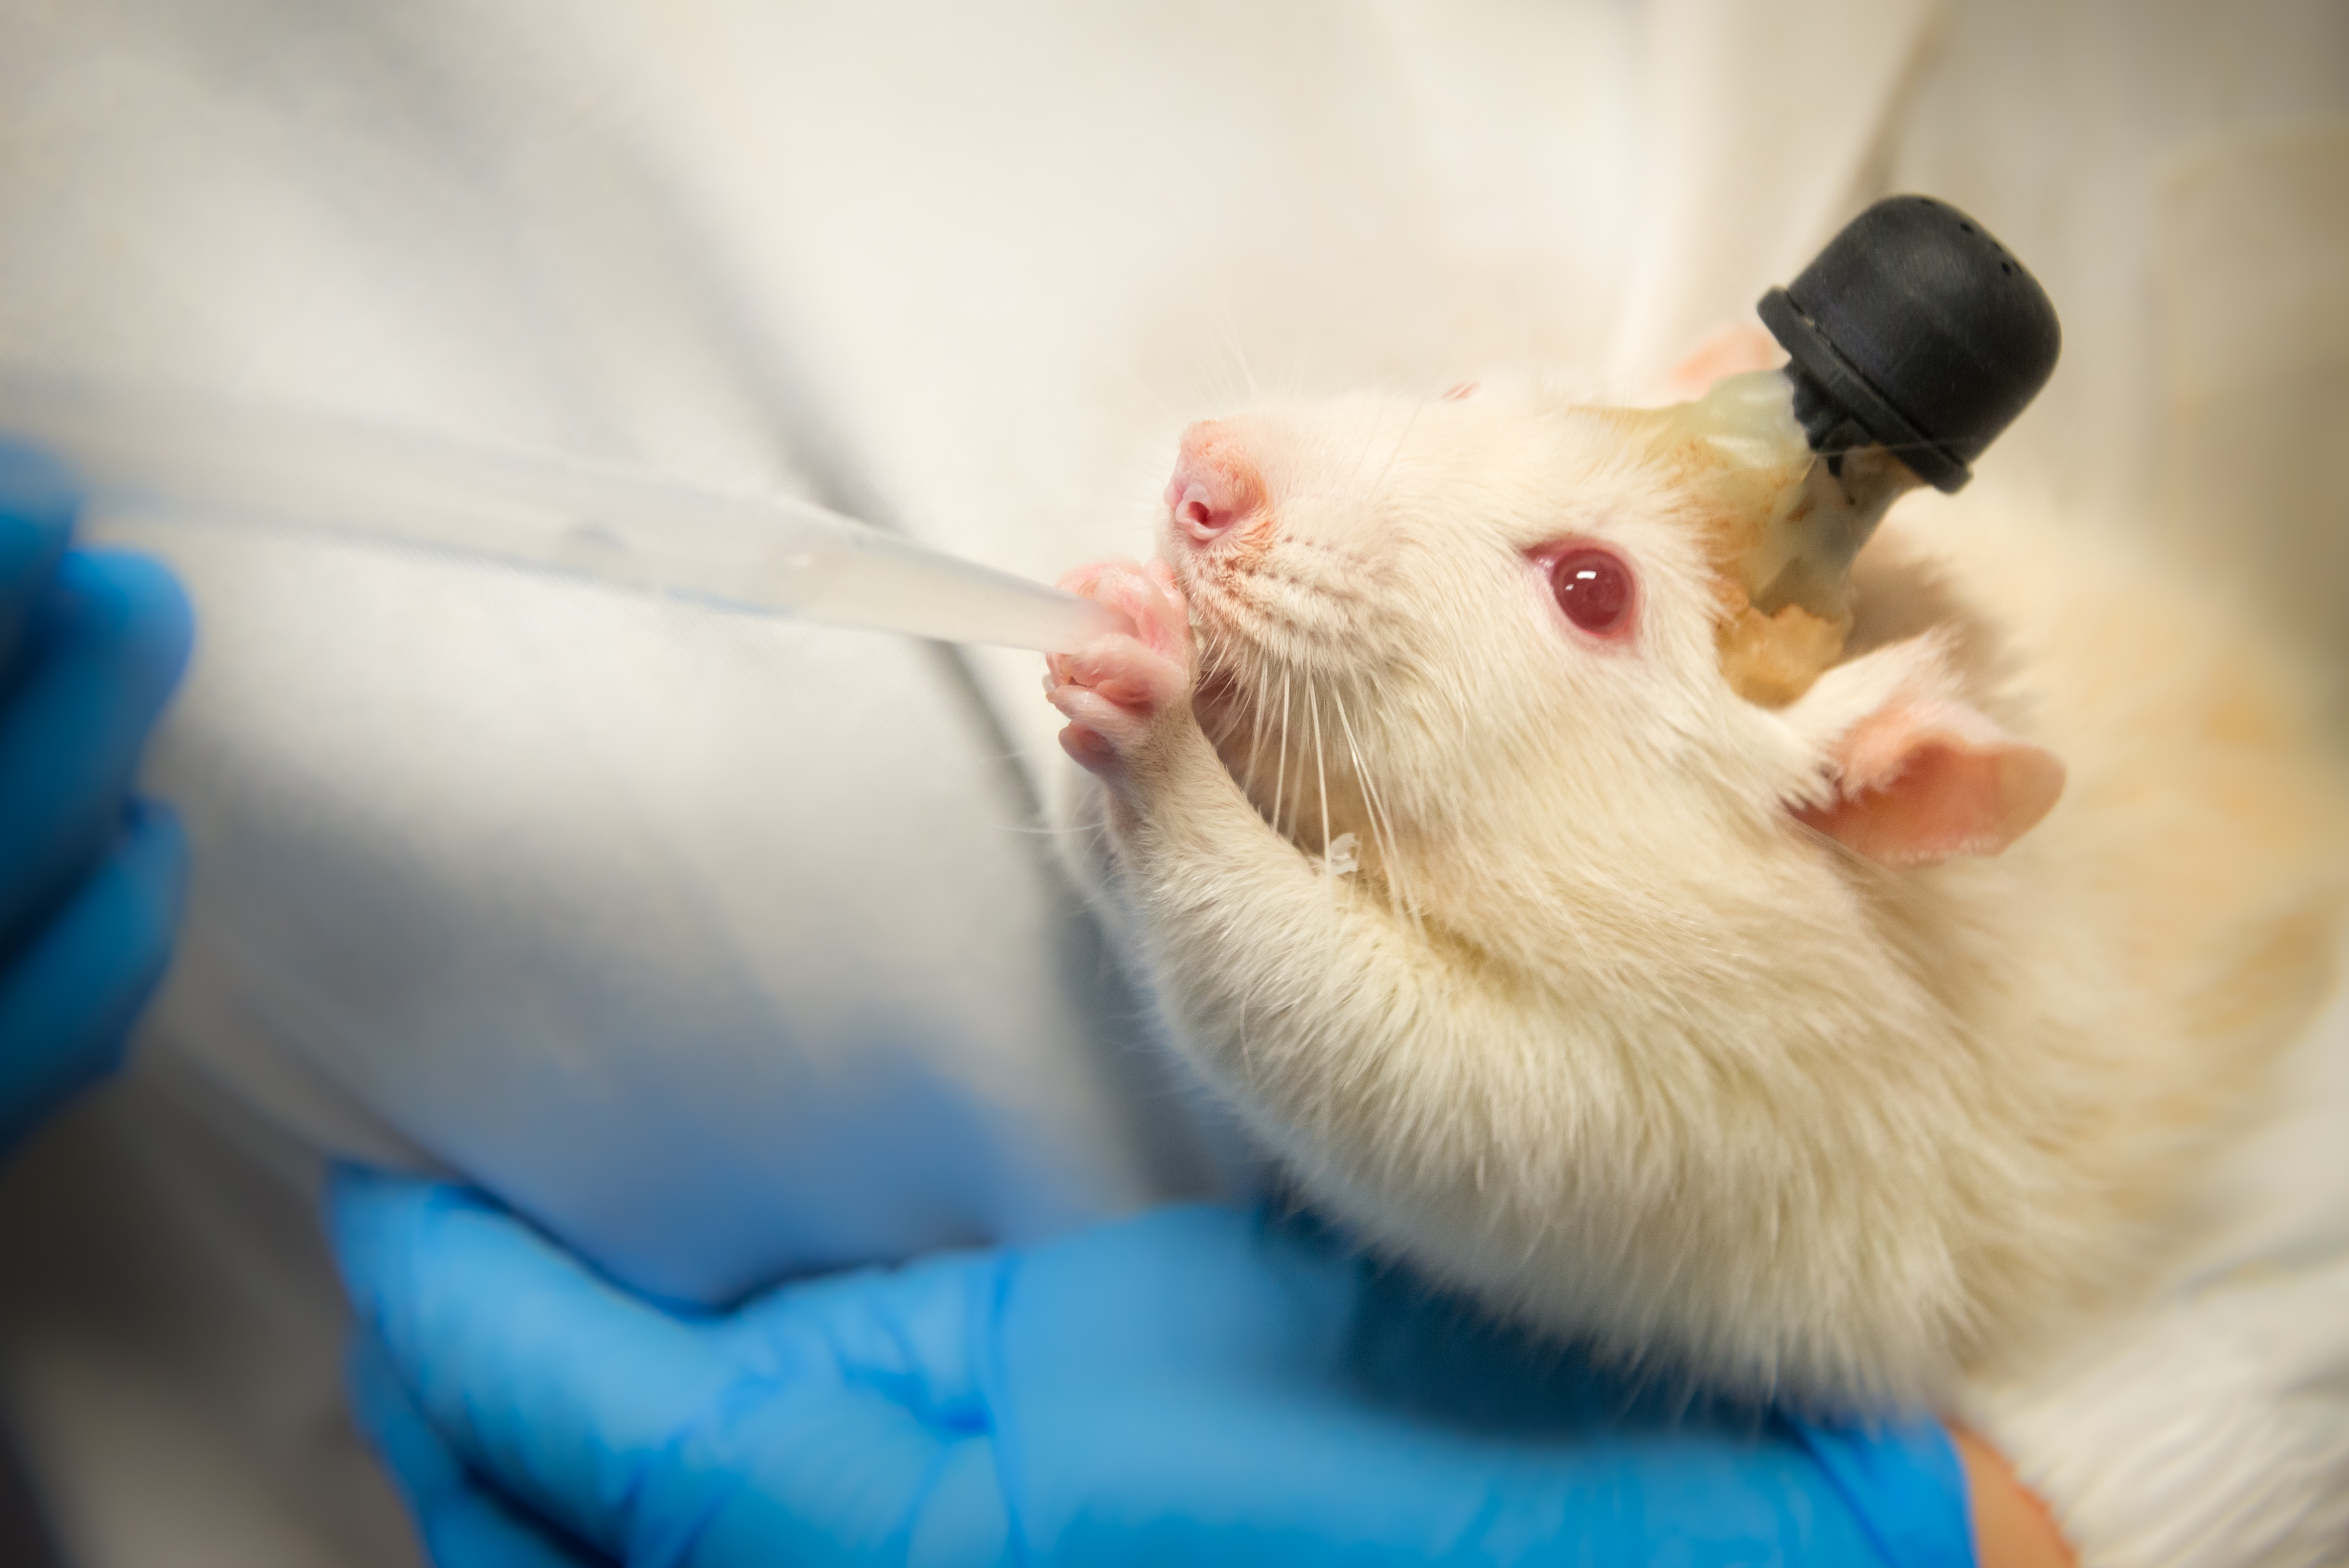
This is a laboratory rat with a brain implant, that was used to record in vivo neuronal activity during a particular task (discrimination of different vibrations). On this picture scientist feeds the rat apple juice through a pipette.
Specialty: laboratory science / research labs
Anatomy: head/brain
Image credit: Anna Marchenkova